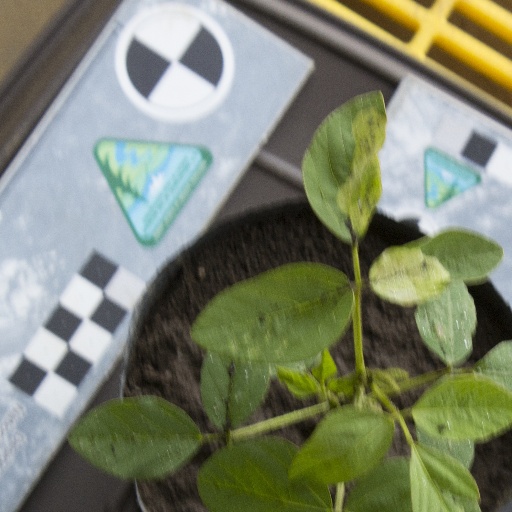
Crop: soybean